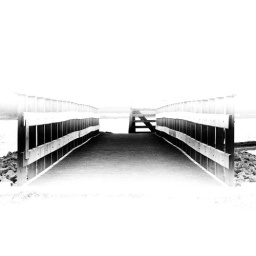
The hardest thing in life to learn is which bridge to cross and which to burn